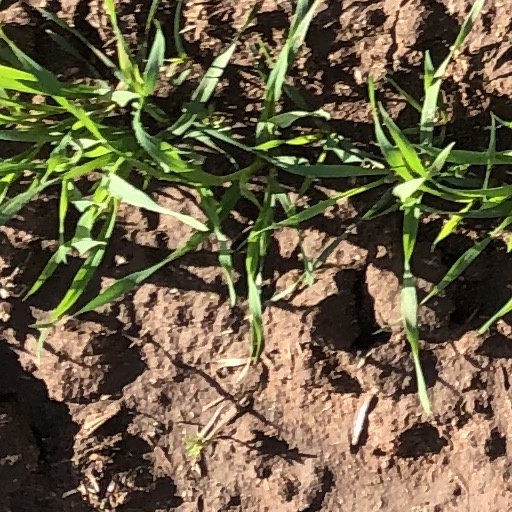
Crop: wheat